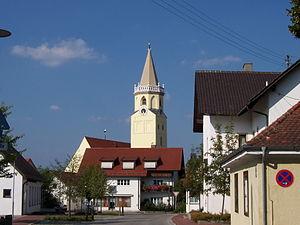
Essenbach est une commune allemande située dans le sud de la Bavière à environ 13 km de Landshut et 80 km de Munich.